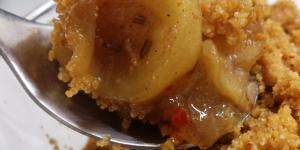
crumble de manzana expres